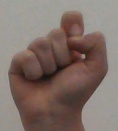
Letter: fa